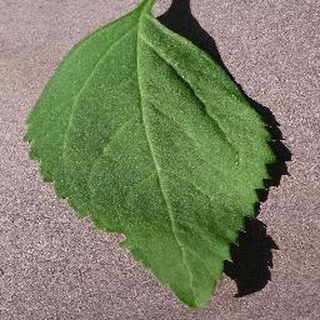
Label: healthy_cherry